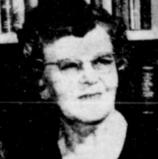
Age: 66